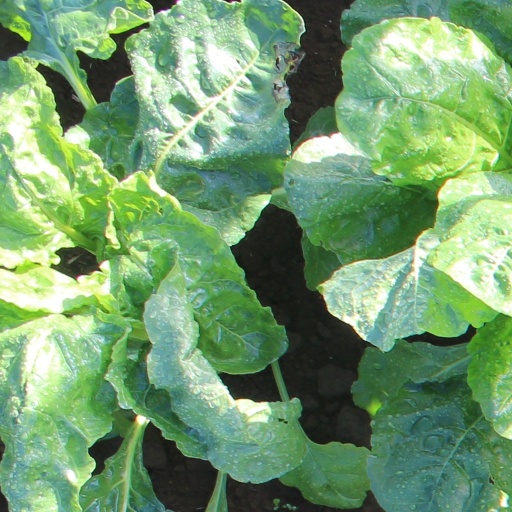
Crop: sugar beet